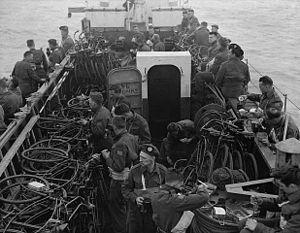
Soldats de la Highland Light Infantry of Canada à bord d’une barge de débarquement en route vers la France le jour J. LCI(L) 306e de la 2e Flotille canadienne (262e MR)